And God Created Woman (1988 film)

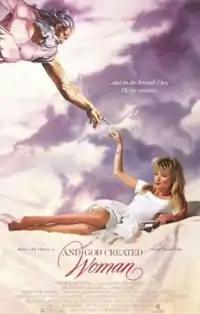
Promotional poster for the film

And God Created Woman is a 1988 American comedy-drama film directed by Roger Vadim in his final theatrical release and starring Rebecca De Mornay, Vincent Spano and Frank Langella. It has the same title as the 1956 French film "Et Dieu… créa la femme" ("And God created woman") starring Brigitte Bardot, also directed by Vadim, but has a completely different story.